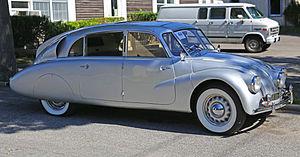
Jiří Hanzelka et Miroslav Zikmund, connus sous le nom collectif de Hanzelka et Zikmund, étaient deux Tchécoslovaques célèbres pendant les années 1950 et 1960 pour les livres, articles et films qu'ils tirèrent de leurs voyages en Afrique, Asie, Amérique du Sud et Océanie.